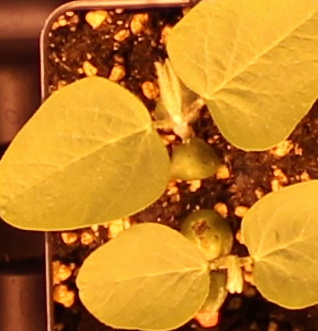
Label: Soybean